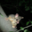
Label: possum